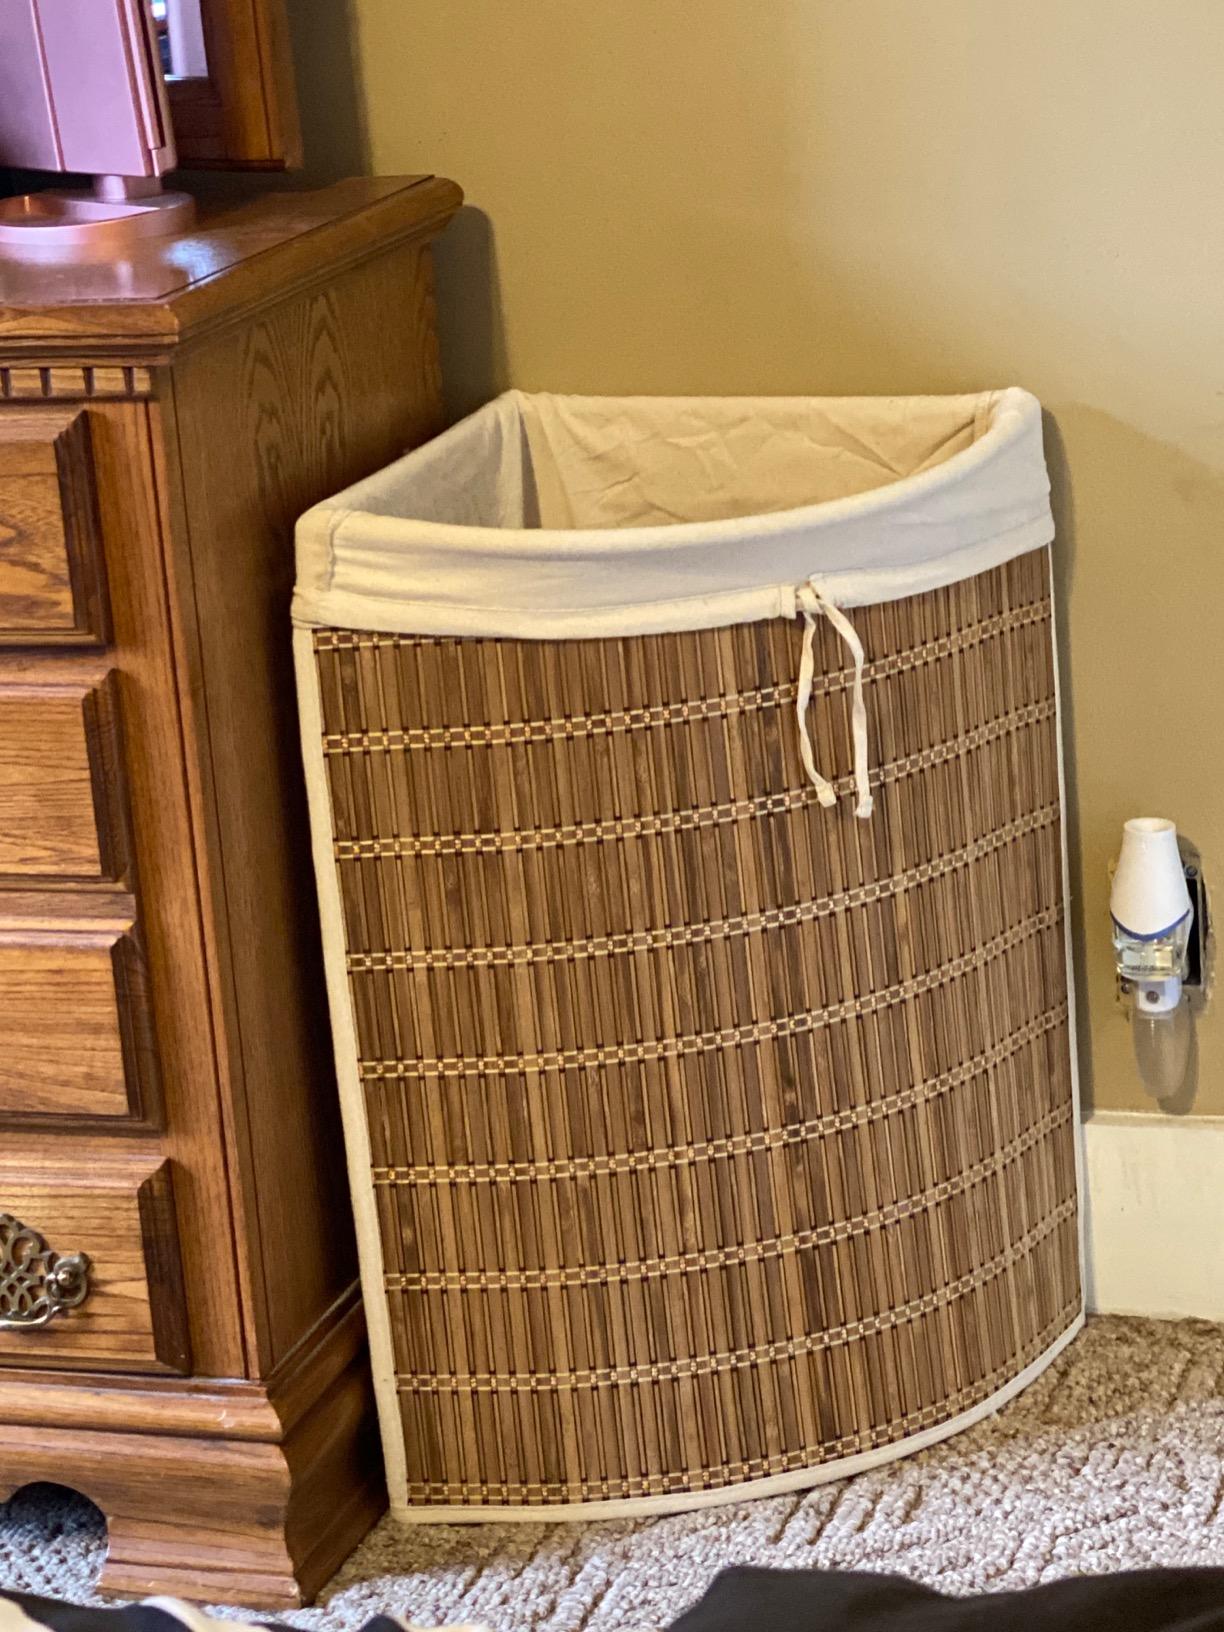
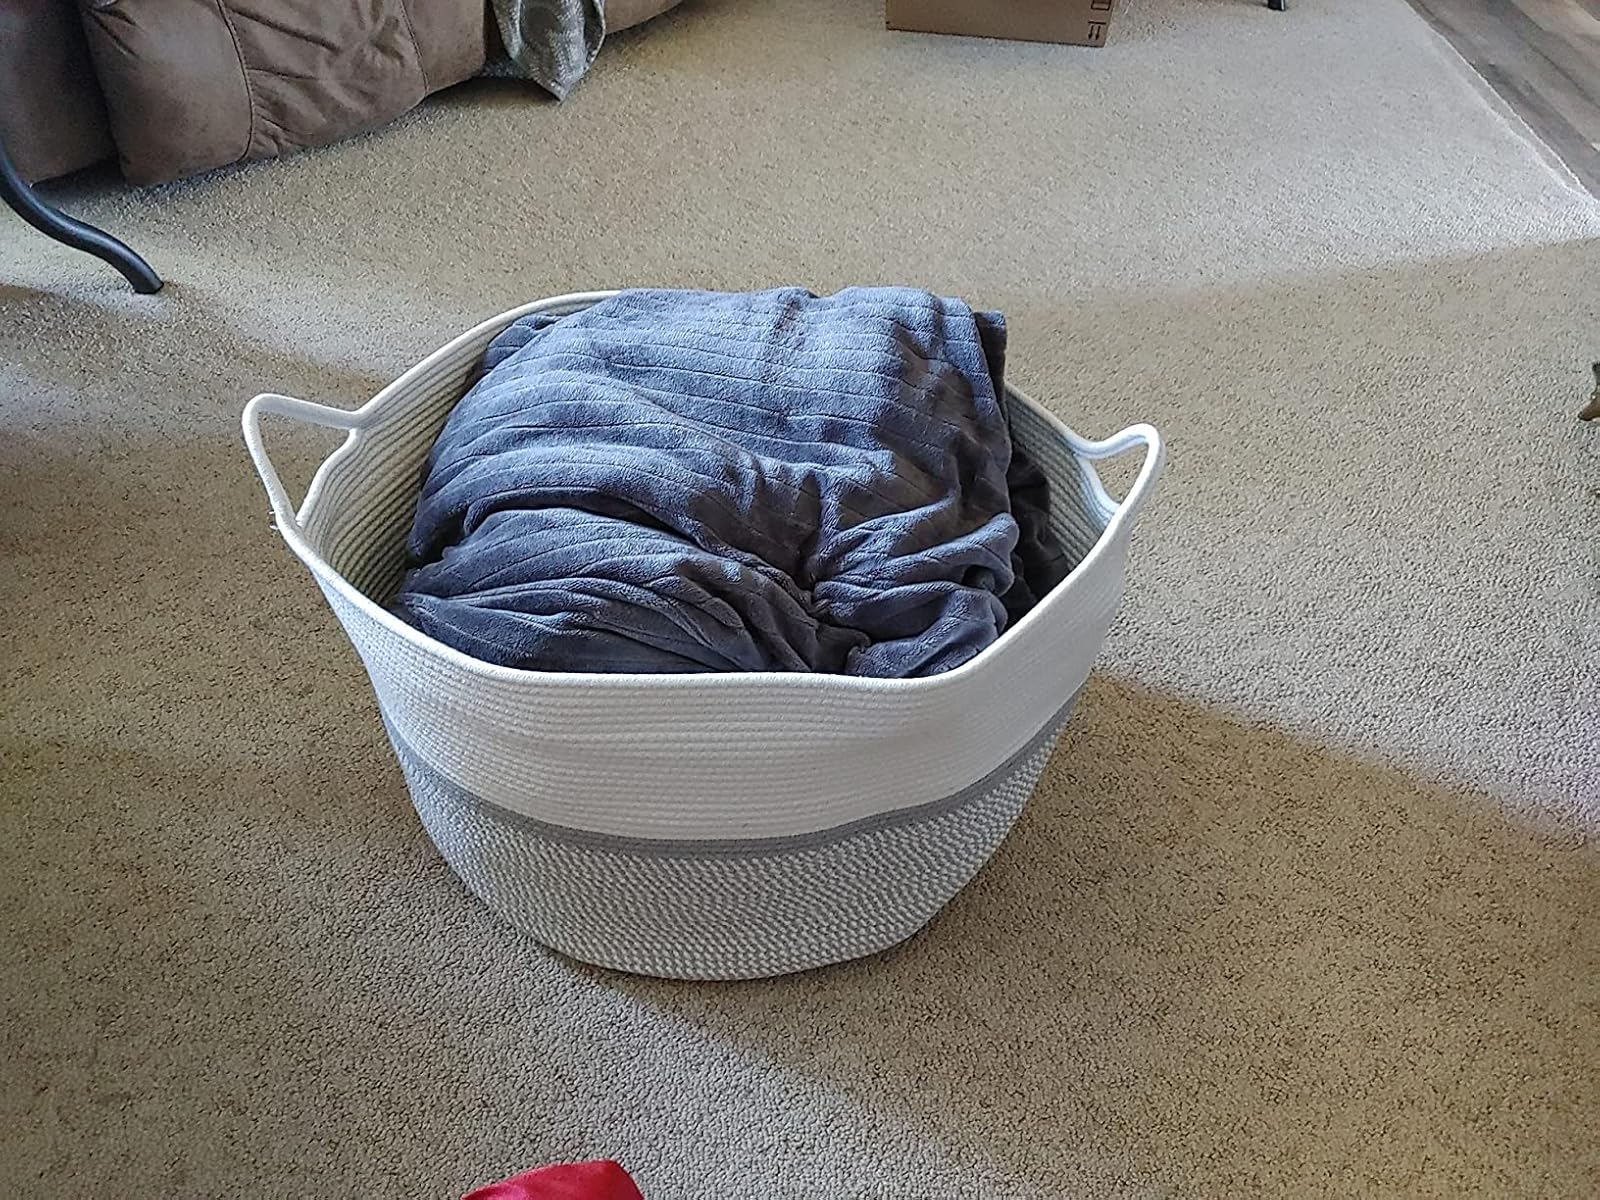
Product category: items_hamper
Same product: no